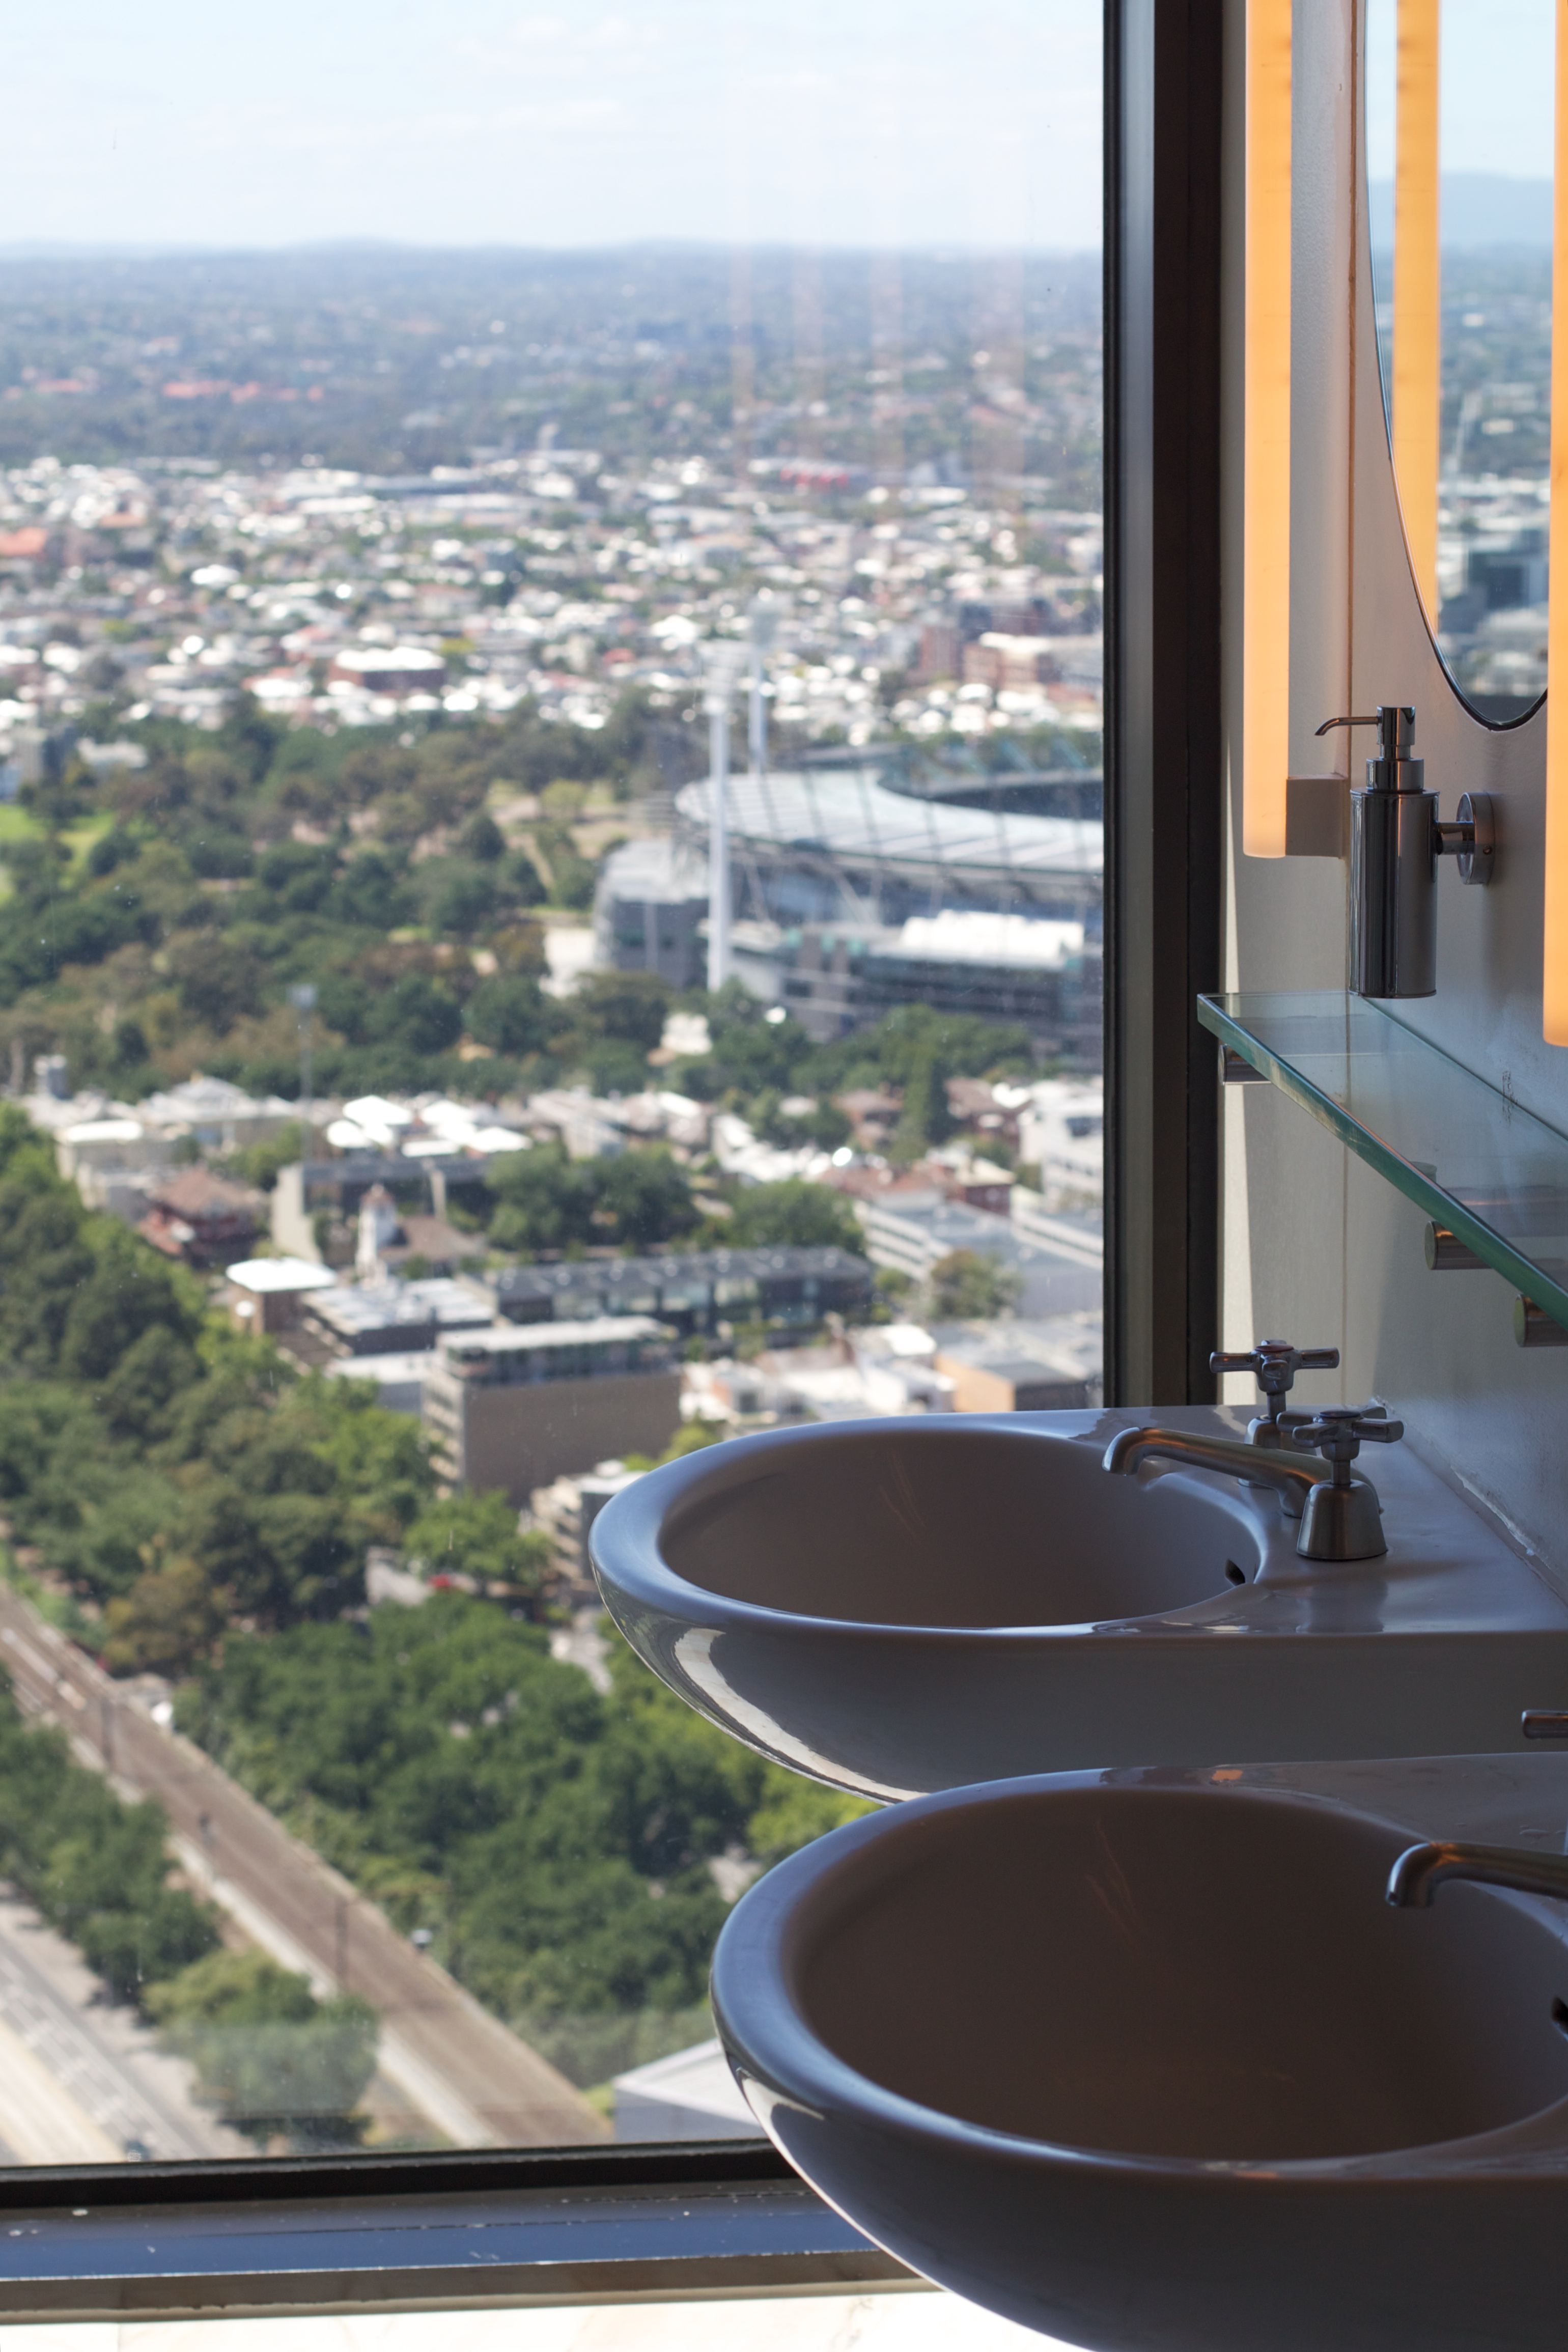
home, property, apartment, auodyssey, condominium